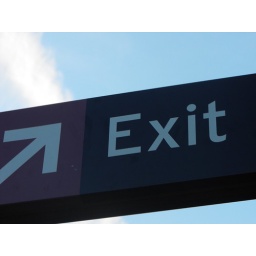
finsbury park over ground train station exit